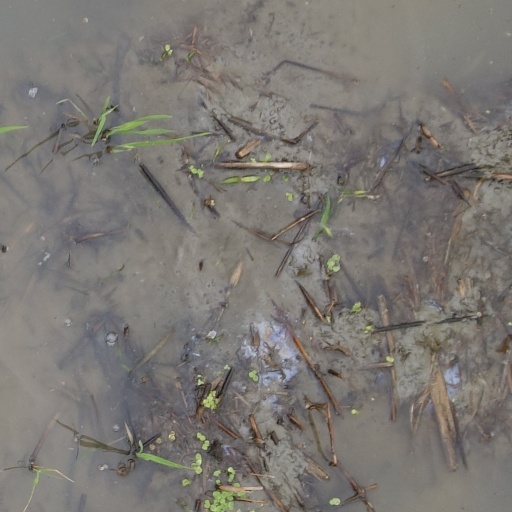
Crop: rice